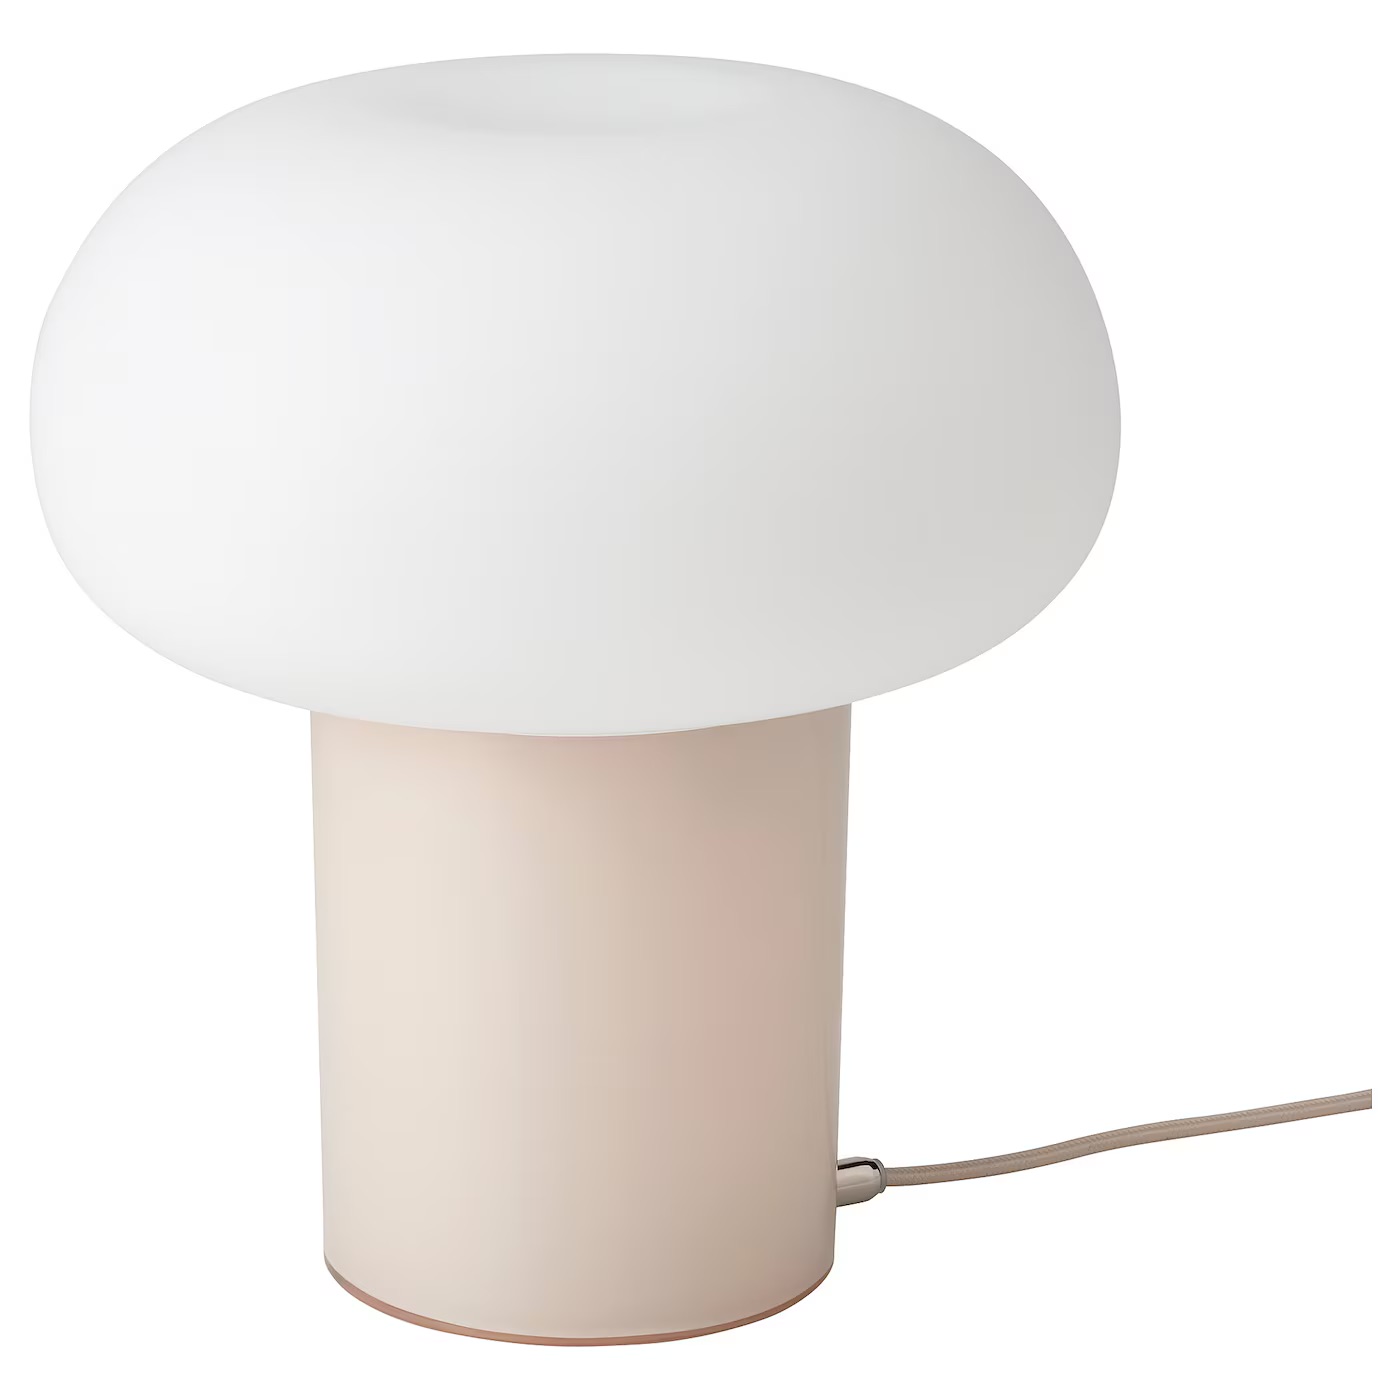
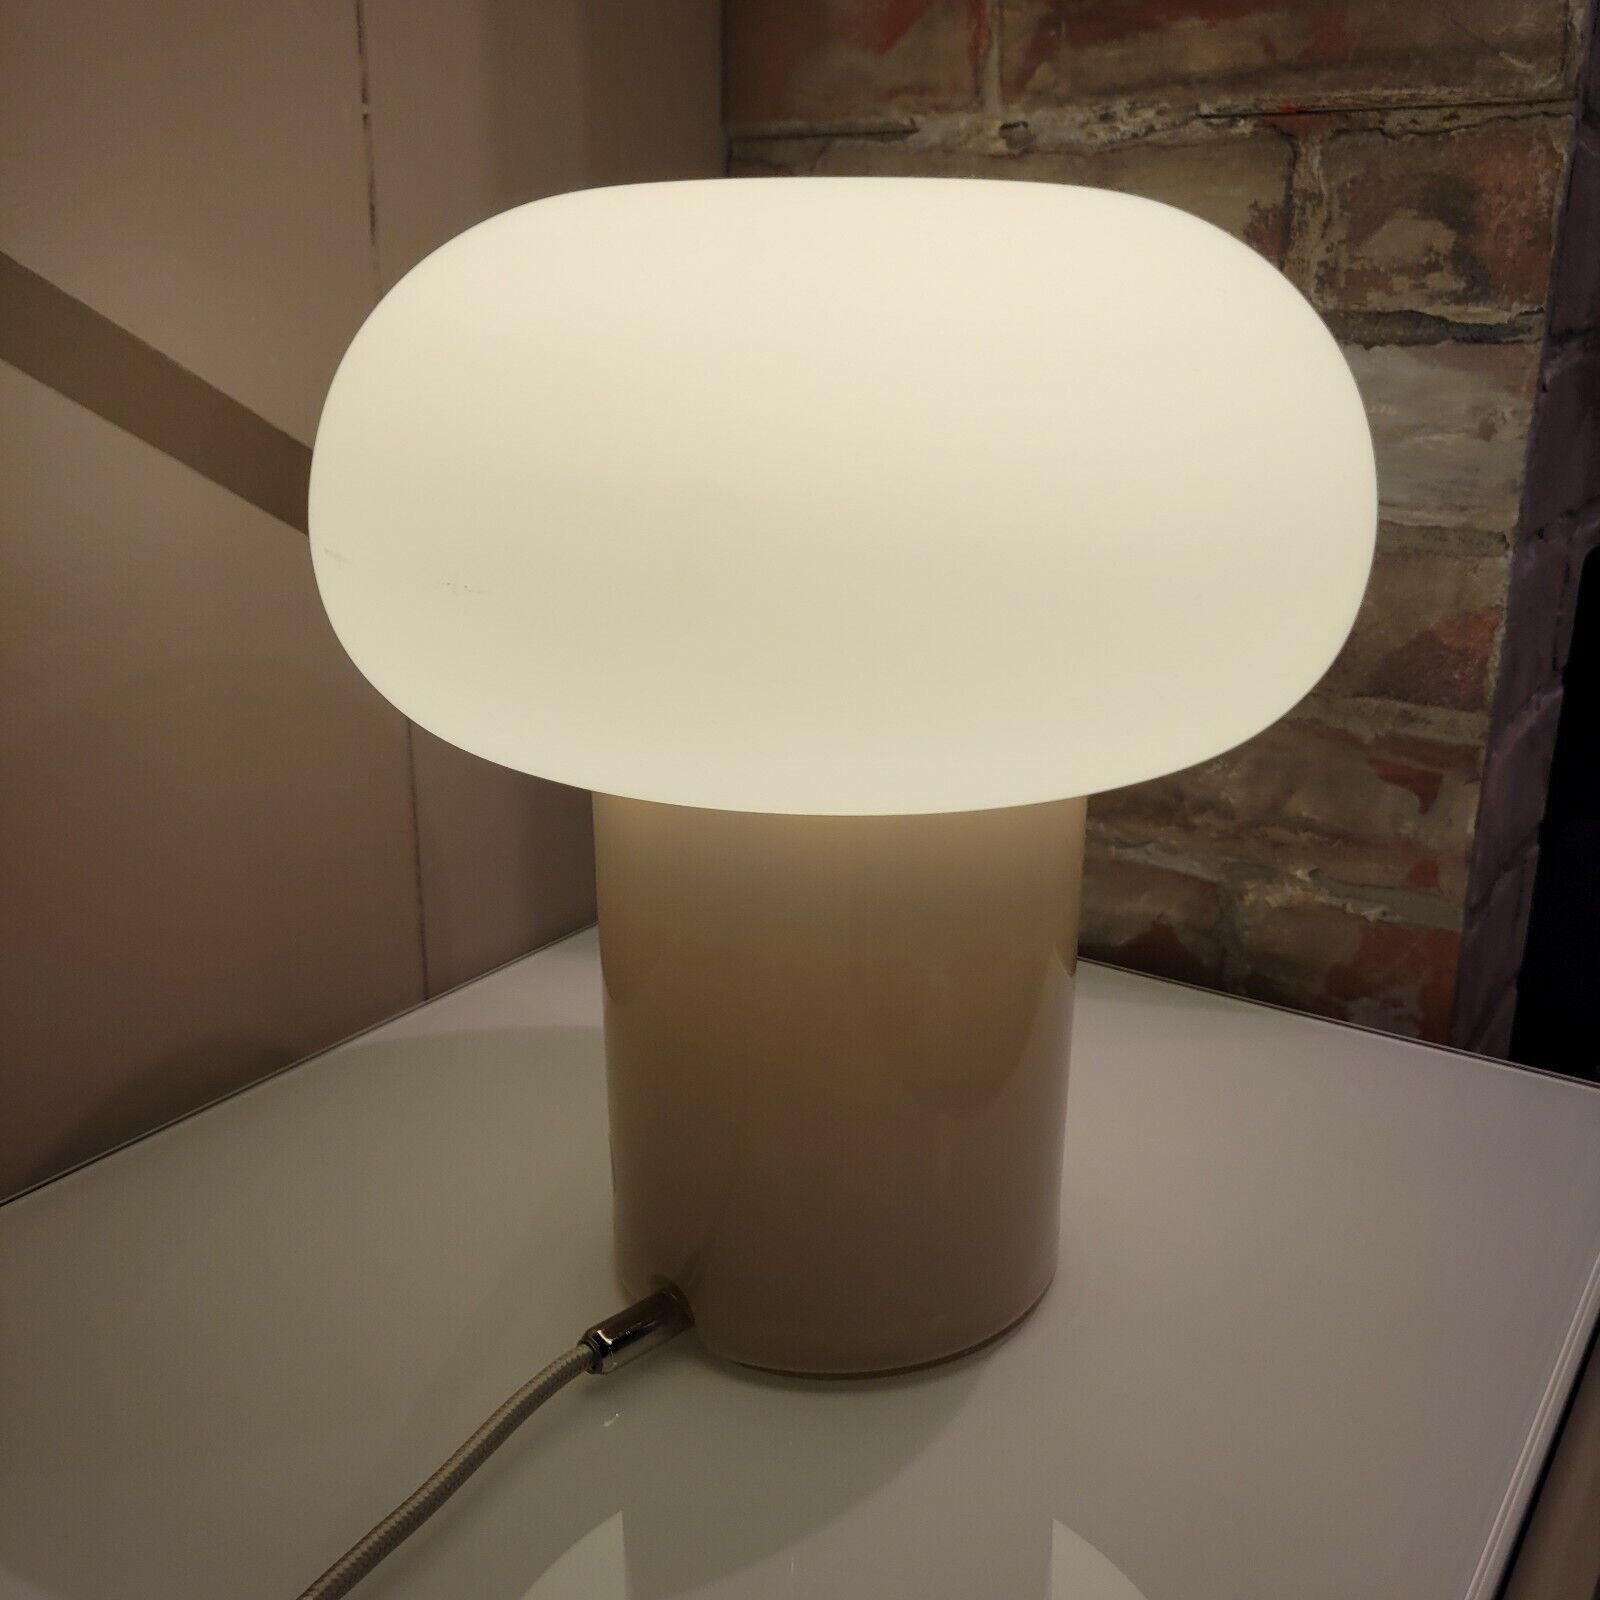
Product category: misc
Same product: yes